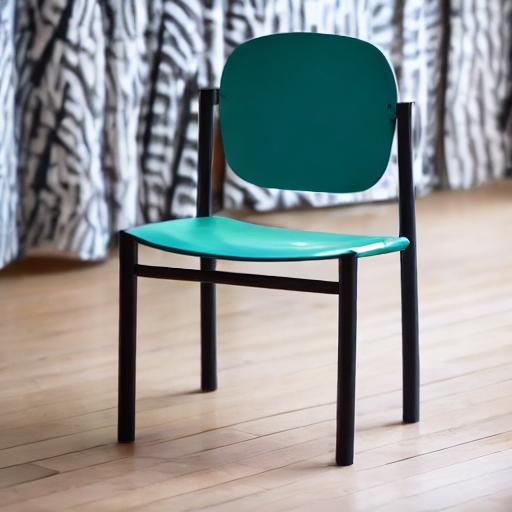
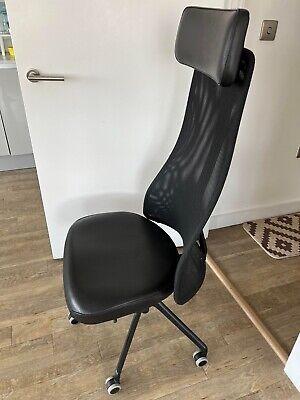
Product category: items_chair
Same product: no